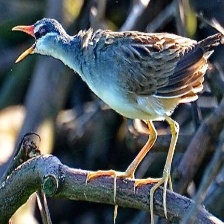
Species: WHITE BROWED CRAKE
Scientific name: AMAURORNIS CINEREA